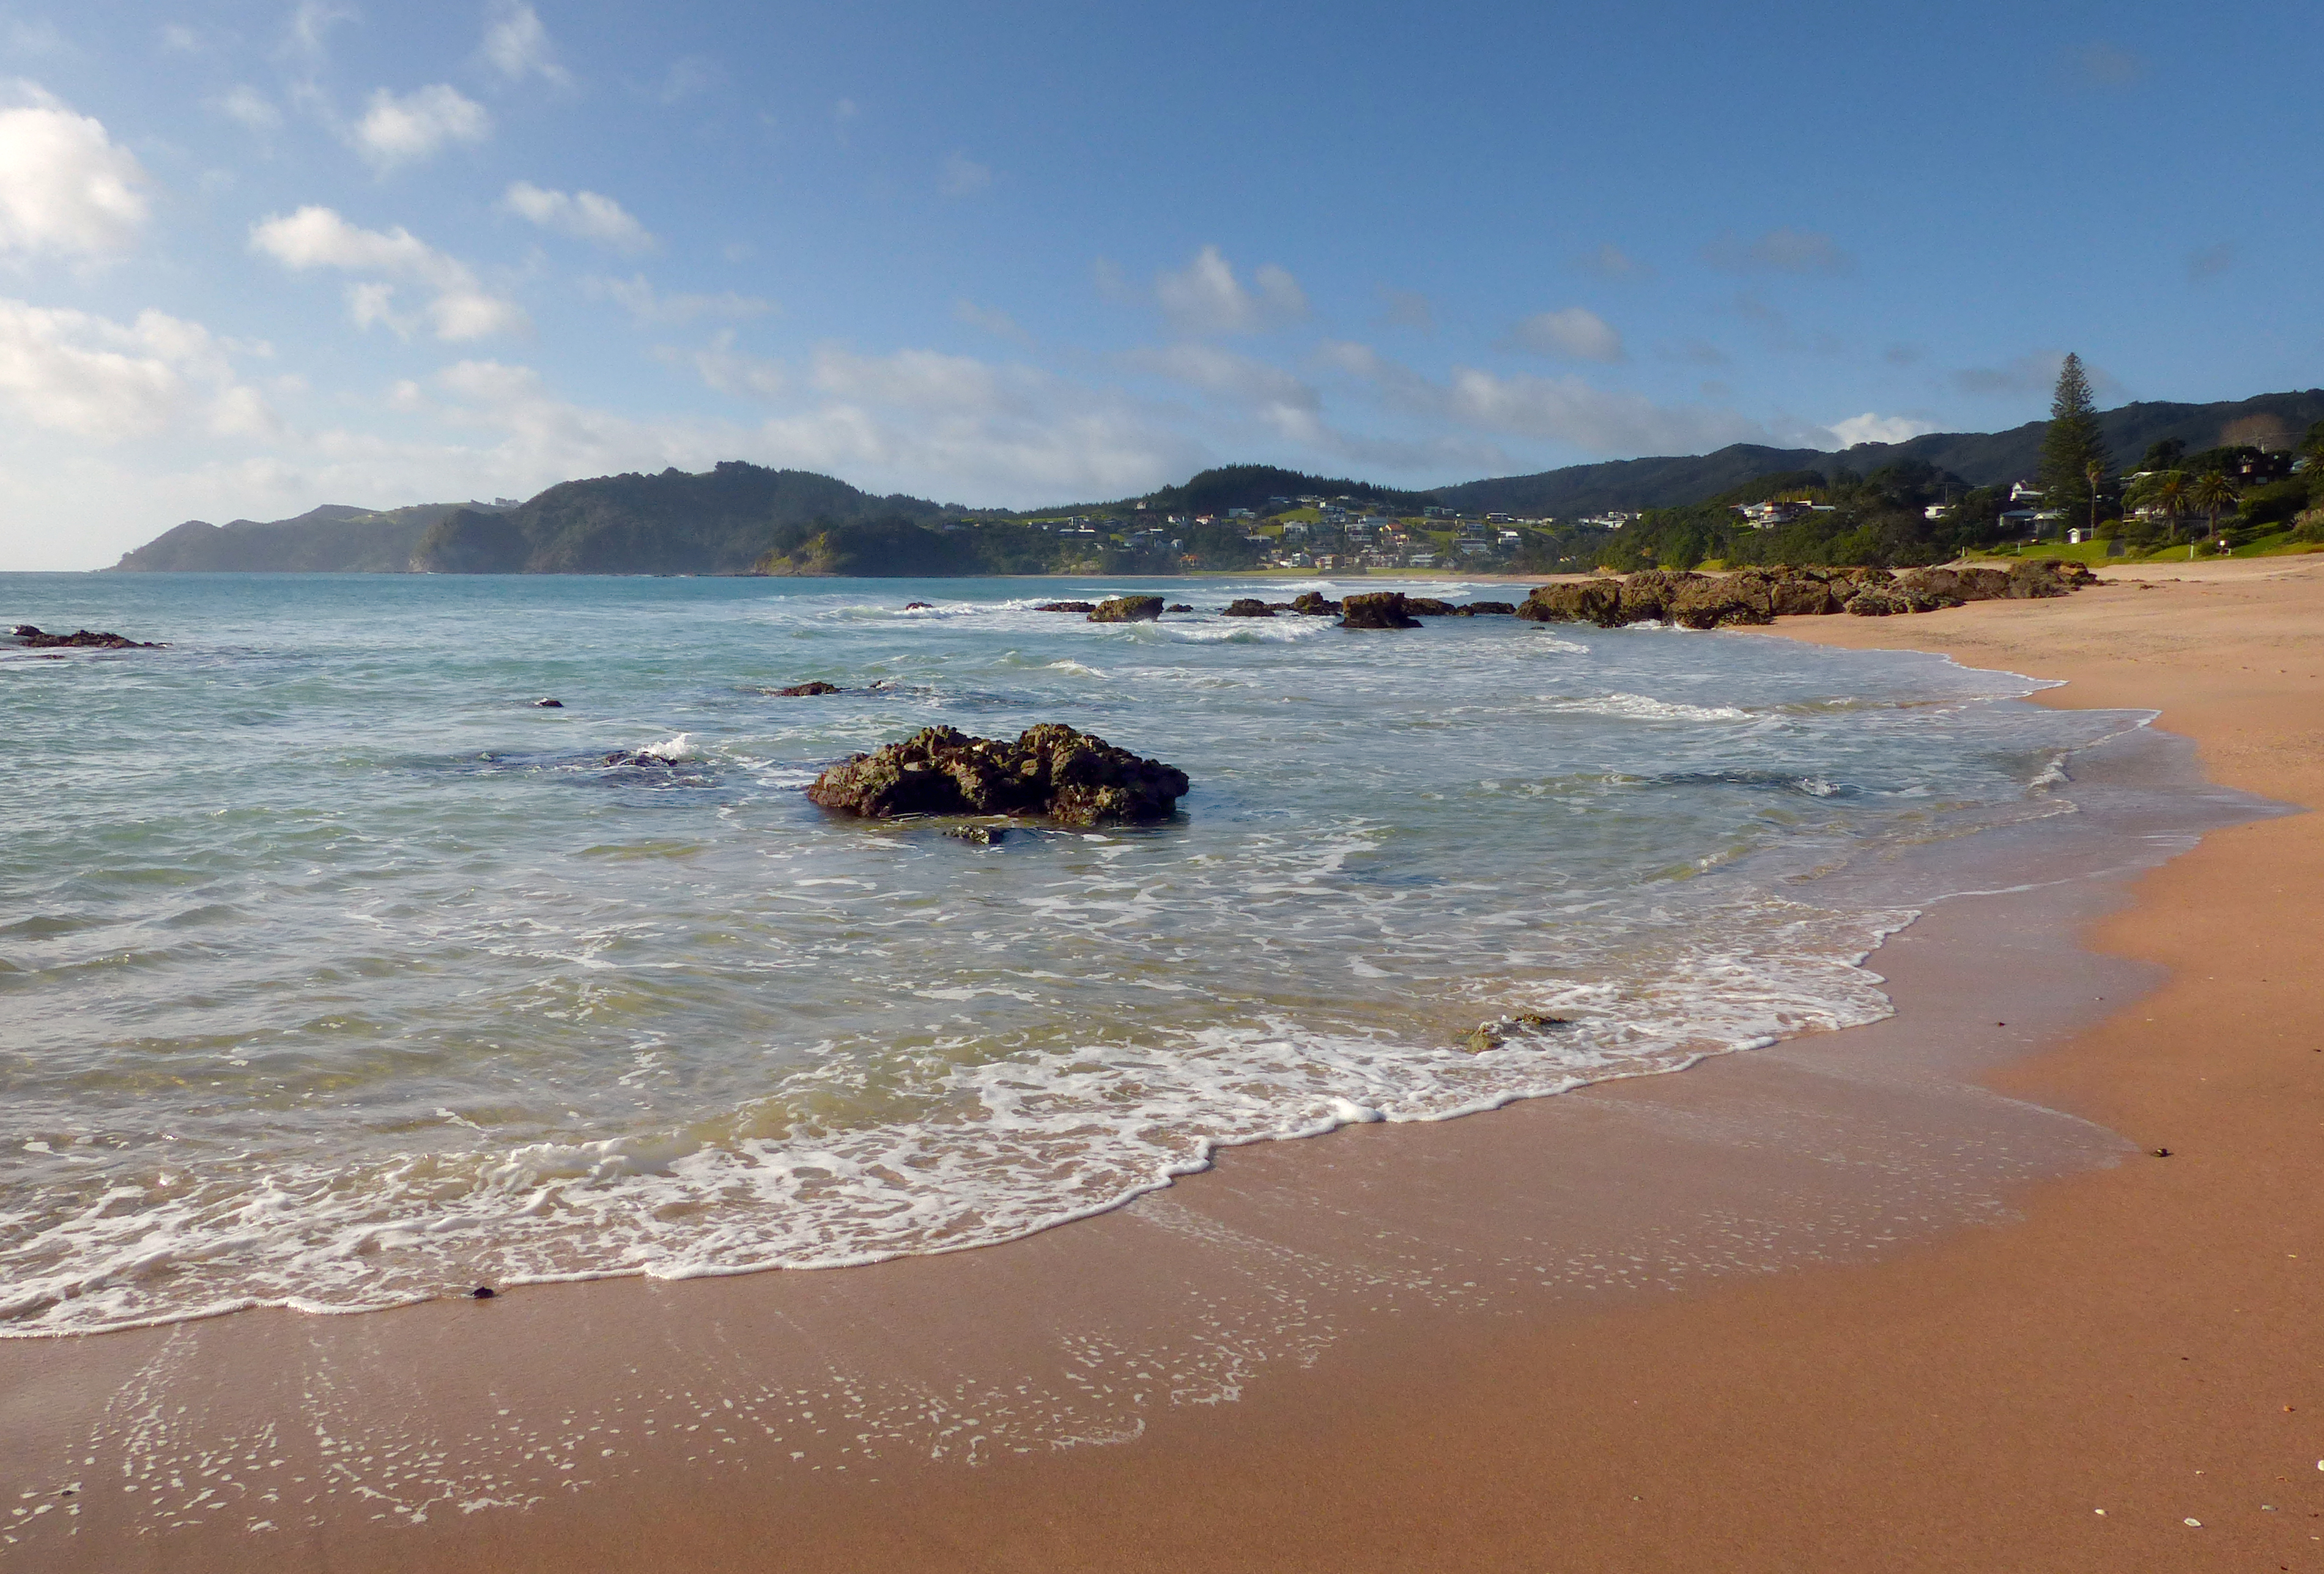
beach, landscape, sea, coast, sand, ocean, shore, wave, vacation, cove, bay, body of water, lumixfz200, bridgecamera, langsbeachnorthlandnz, cape, wind wave